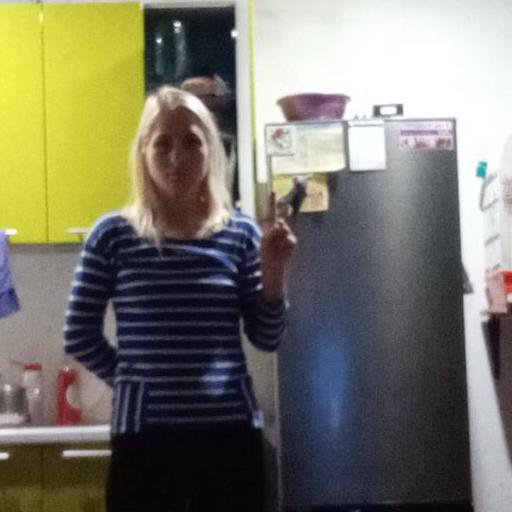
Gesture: one